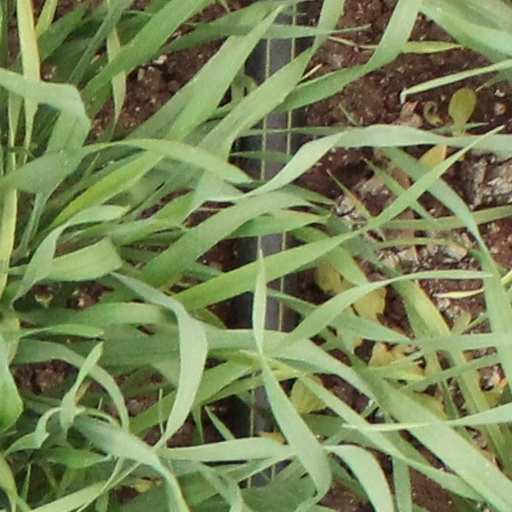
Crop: wheat